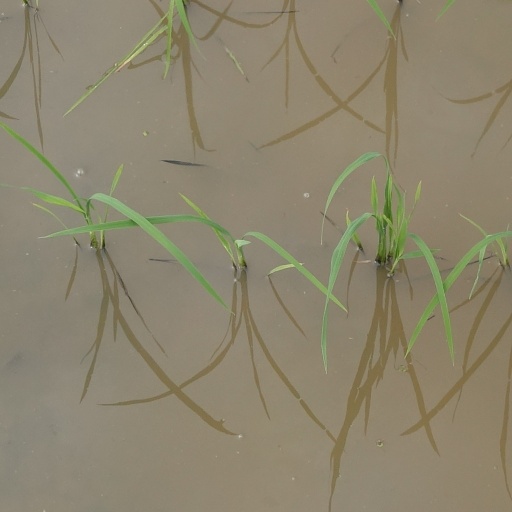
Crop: rice